Productivity-improving technologies

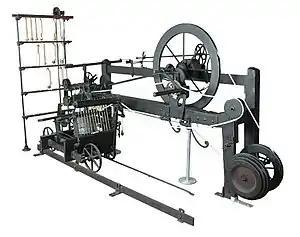
The spinning mule greatly increased the productivity of thread manufacturing, compared to the earlier spinning wheel.

The productivity-improving technologies are the technological innovations that have historically increased productivity.